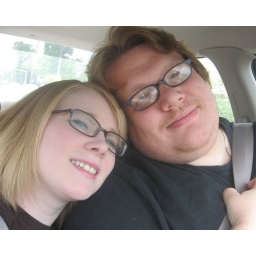
Riding in cars with boys